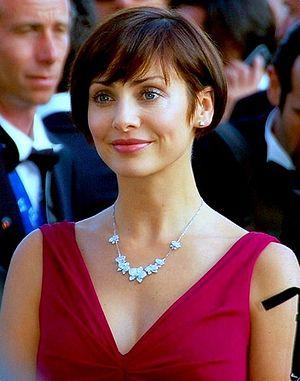
Natalie Imbruglia au festival de Cannes
Natalie Imbruglia est une chanteuse et actrice australienne née le 4 février 1975 à Sydney.